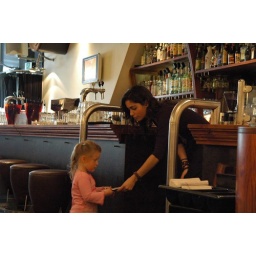
Cute barmaid talks to cute little girl - i had to take the shot (Haarlem, NL in May '06)